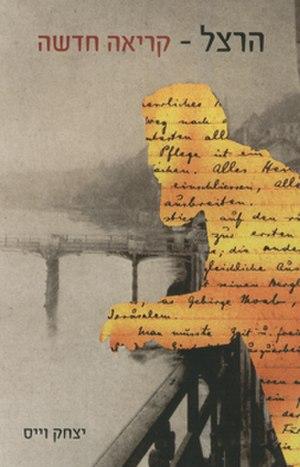
Theodor Herzl, une nouvelle lecture est un livre écrit par Georges Isaac Weisz qui traite de l'identité juive du visionnaire de l'État des juifs, Théodor Herzl. Le livre est fondé sur huit années de recherche et la thèse qui y est développée est que Herzl était relié à ses racines juives, contrairement à l'opinion majoritaire qu'il était un juif assimilé. Le livre a d'abord été publié en 2006 en français, traduit et publié en hébreu en 2008, et en anglais en 2014.